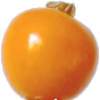
Label: Physalis 1